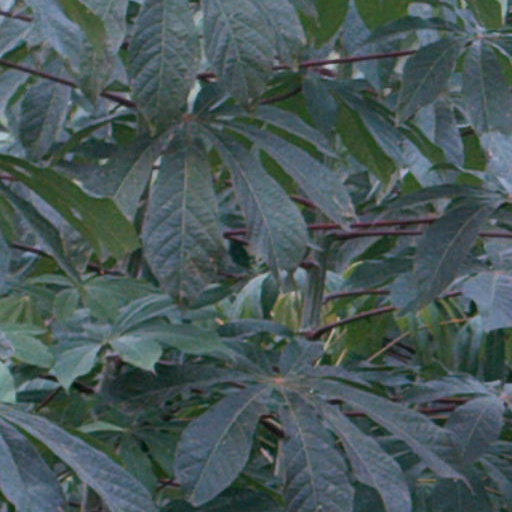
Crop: cassava